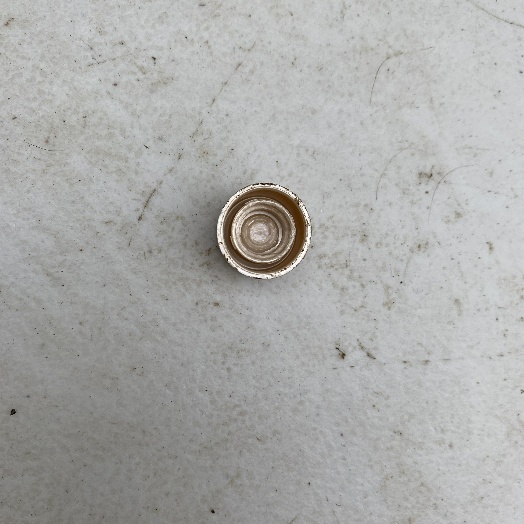
Label: Plastic